Khazars

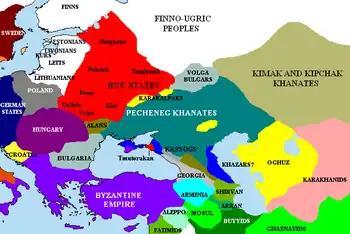
The Pontic steppes, c. 1015 (areas in blue possibly still under Khazar control).

The 10th century Zoroastrian Dênkart registered the collapse of Khazar power in attributing its eclipse to the enfeebling effects of "false" religion. The decline was contemporary to that suffered by the Transoxiana Sāmānid empire to the east, both events paving the way for the rise of the Great Seljuq Empire, whose founding traditions mention Khazar connections. Whatever successor entity survived, it could no longer function as a bulwark against the pressure east and south of nomad expansions. By 1043, Kimeks and Qipchaqs, thrusting westwards, pressured the Oğuz, who in turn pushed the Pechenegs west towards Byzantium's Balkan provinces.